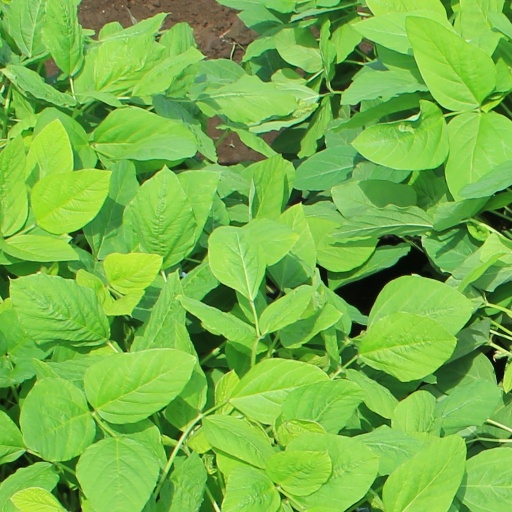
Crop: soybean